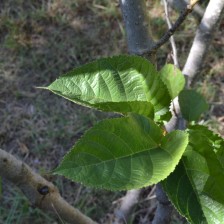
Variety: TaiwanStraberry